Muri, Aargau

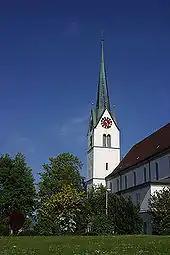
Church in Muri

The parish included not only the present day Muri, but also Aristau, Buttwil and Geltwil. The monastery also encompassed parts of Beinwil and Besenbüren. The provincial government and the right of high justice were held by the counts of Habsburg. A large minority of the population of Muri became Protestants in 1529, but were re-Catholicised after the Second War of Kappel (1531). The monastery became increasingly important after 1701, and was for many years the wealthiest in Switzerland.